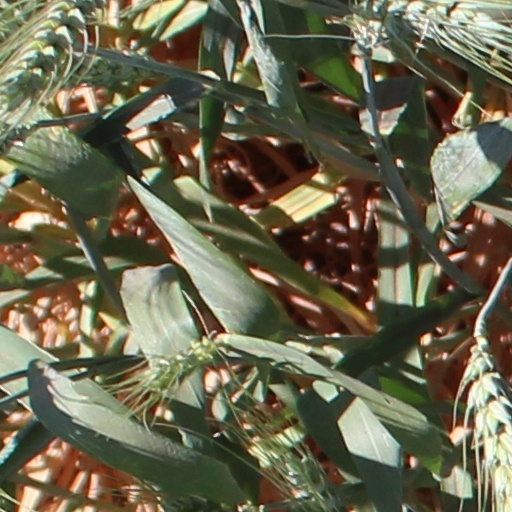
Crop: wheat